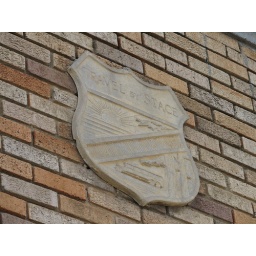
These terra cotta pieces adorn the old &amp;quot;Bus Barn&amp;quot; building on Mono street in Downtown Fresno.